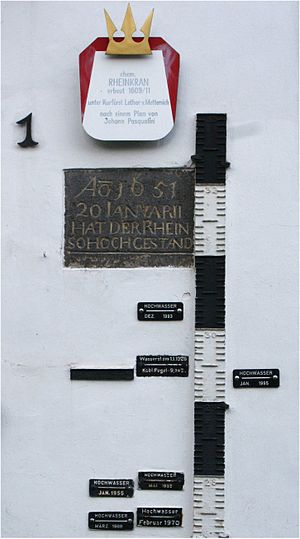
Rhinen / Klima / Højvande
Højvandsmærke i Koblenz
Rhinen er en europæisk flod, der udspringer ved Tomasee ved Oberalppasset i den schweiziske kanton Graubünden i den sydøstlige del af de Schweiziske Alper. Floden danner grænse mellem Schweiz og Østrig, mellem Schweiz og Liechtenstein og mellem Schweiz og Østrig, inden den løber ud i Bodensee, hvor den danner grænsen mellem Schweiz og Tyskland. Nord for Basel danner Rhinen grænsen mellem Frankrig og Tyskland indtil et punkt sydvest for Karlsruhe, hvorfra Rhinen løber gennem det tyske Ruhr-distrikt. Øst for Nijmegen løber Rhinen videre ind i Holland for til sidst at løbe ud ved Nordsøkysten. Den største by ved Rhinen er Köln med et indbyggertal på 1.024.373. Rhinen er med sine 1.232 km den tredjelængste flod i Europa, kun overgået af Donau og Volga.